Gaula (newspaper)

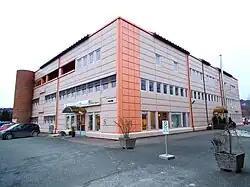

Gaula is a local Norwegian newspaper, published on Wednesdays in Melhus Municipality in Trøndelag county. It also covers news from the neighboring Midtre Gauldal Municipality and Trondheim Municipality. The newspaper was established in 2001. Its editor is Åsmund Snøfugl and it is published on Wednesdays. The newspaper's offices are located in the Melhuset office building in downtown Melhus.